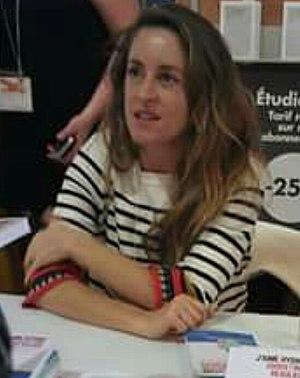
Ma photo de Christine Beaulieu à Montréal , Québec, Canada au salon du livre de Montréal 2017.
Christine Beaulieu est une actrice et dramaturge québécoise née le 14 octobre 1982 à Pointe-du-Lac, maintenant un district de Trois-Rivières.